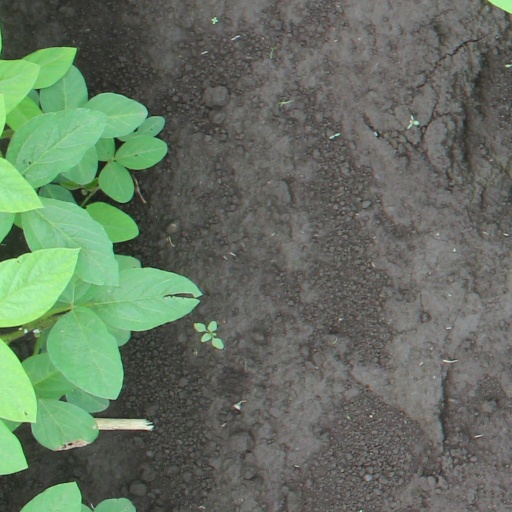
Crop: soybean